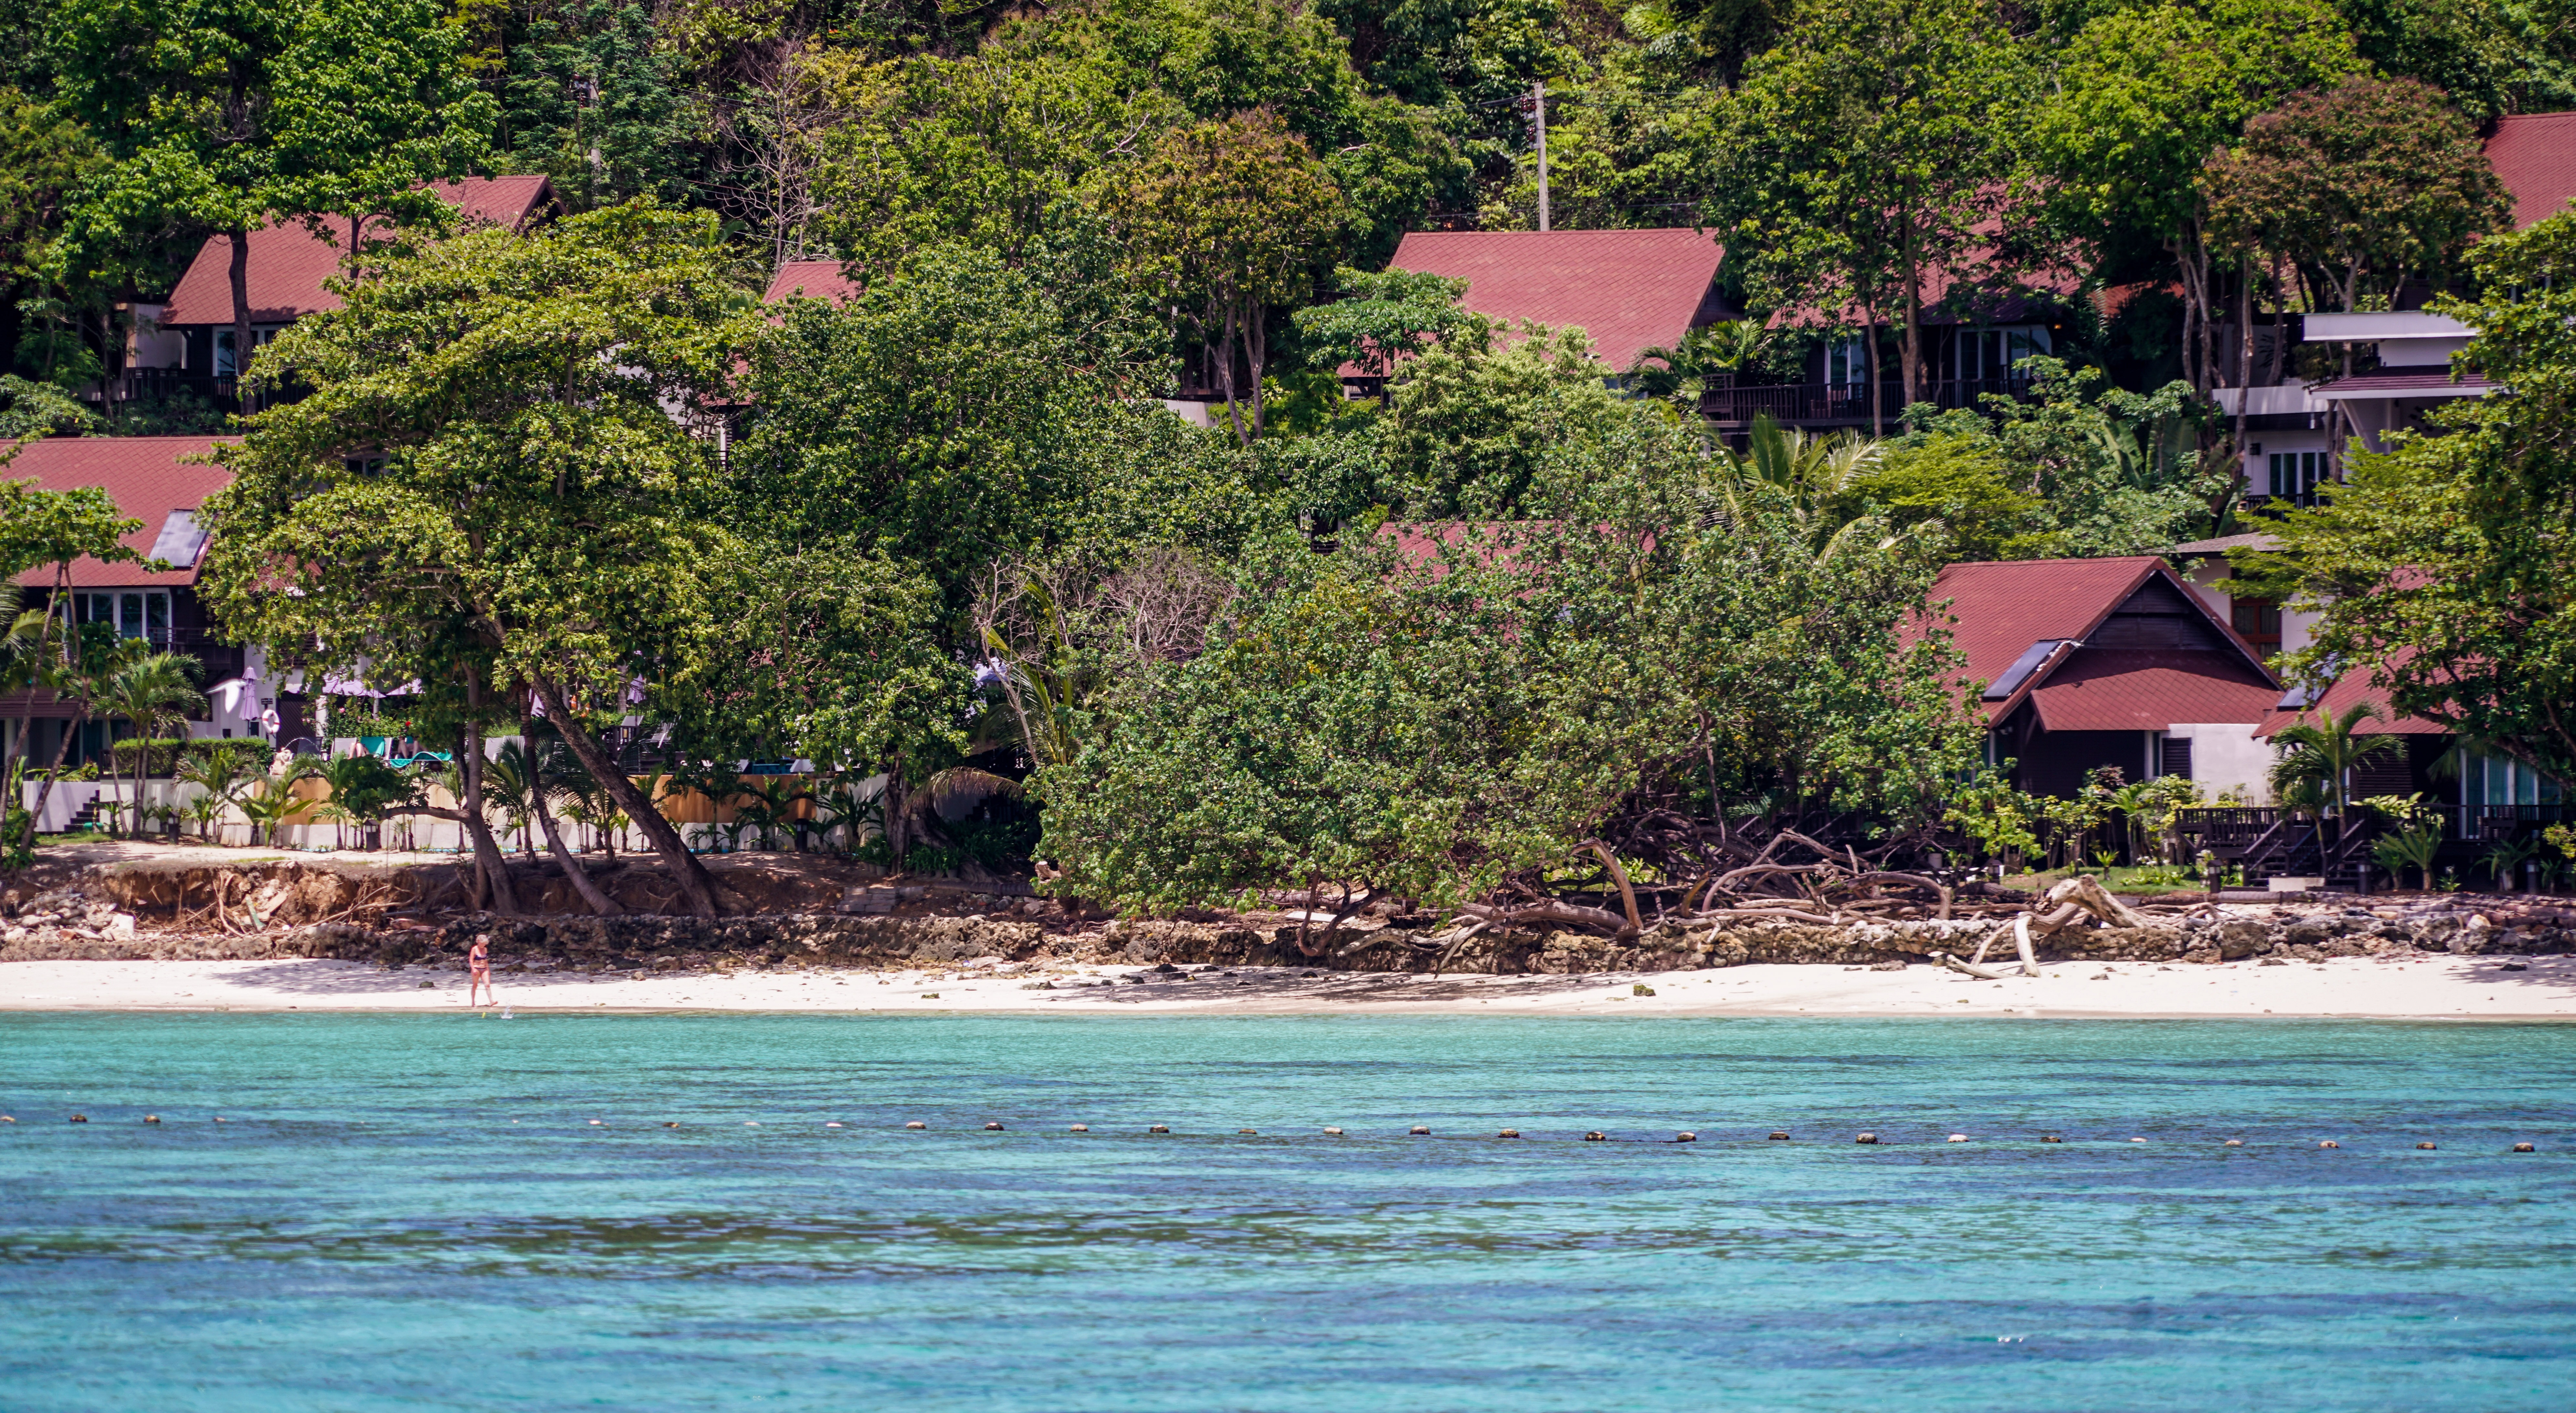
beach, landscape, sea, tree, water, nature, outdoor, ocean, sky, flower, summer, vacation, travel, tropical, scenery, holiday, bay, tourism, thailand, rocks, sunny, clouds, resort, mountains, tropics, phuket, phi phi island tour